Mabel Normand

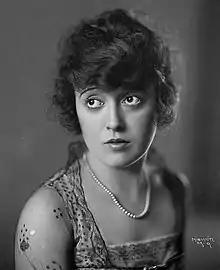
Normand 1920

Amabel Ethelreid Normand (November 9, 1893 – February 23, 1930), better known as Mabel Normand, was an American silent film actress, comedienne, director and screenwriter. She was a popular star and collaborator of Mack Sennett in their Keystone Studios films, and at the height of her career in the late 1910s and early 1920s had her own film studio and production company, the Mabel Normand Feature Film Company. On screen, she appeared in twelve successful films with Charlie Chaplin and seventeen with Roscoe "Fatty" Arbuckle, sometimes writing and directing (or co-writing and directing) films featuring Chaplin as her leading man.